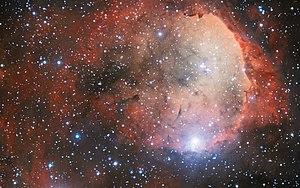
NGC 3324 est une nébuleuse en émission située dans la constellation de la Carène. Elle a été découverte par l'astronome australien James Dunlop en 1826.